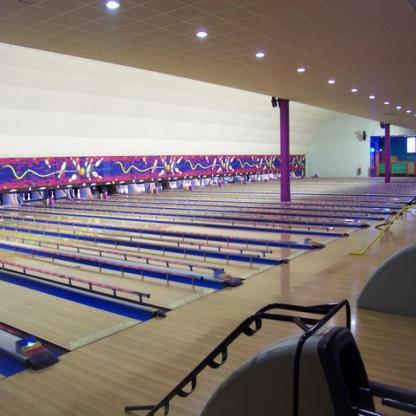
Scene: Indoor